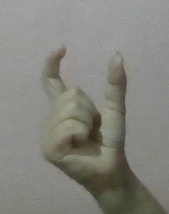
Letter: nun